M. G. Nadkarni

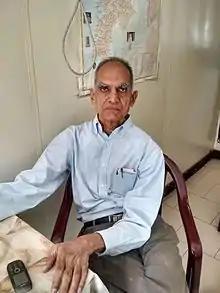
Prof. M.G. Nadkarni

Mahendra G. Nadkarni is a professor emeritus at University of Mumbai. Nadkarni obtained his Ph.D. in mathematics from Brown University, the US in 1964 for his work on Ergodic theory. His research interests include Ergodic Theory, Harmonic Analysis, and Probability Theory.